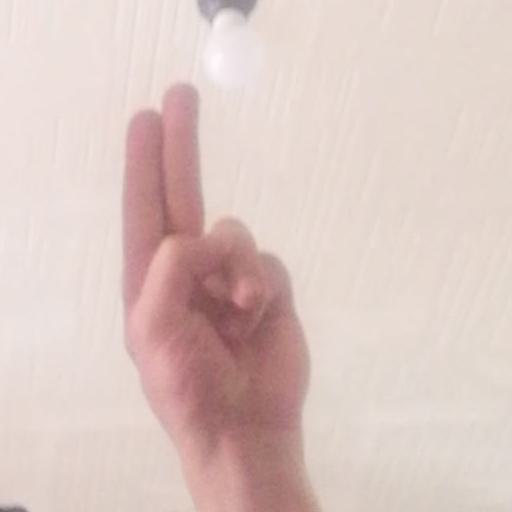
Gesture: two_up